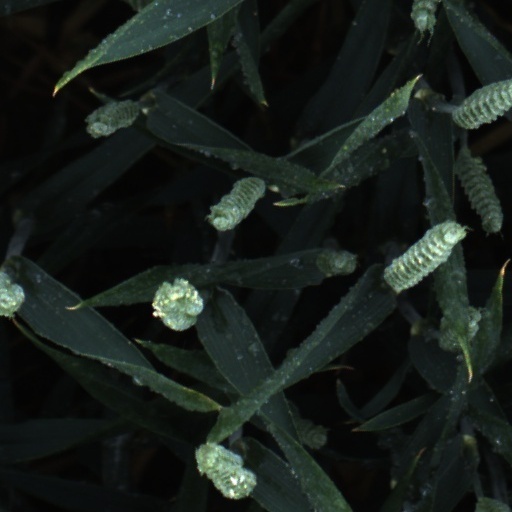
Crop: wheat